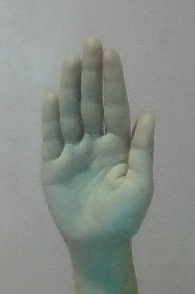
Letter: seen